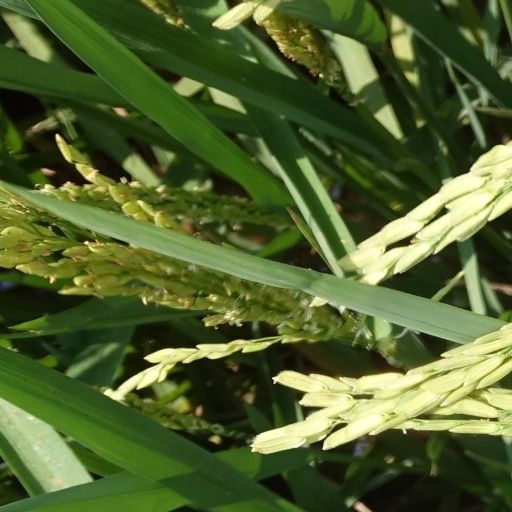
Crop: rice